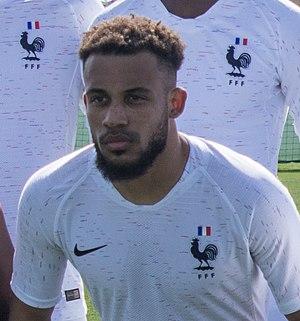
Bryan Mbeumo, né le 7 août 1999 à Avallon, est un footballeur français qui évolue au poste d'attaquant au Brentford FC.